Guangdong Museum

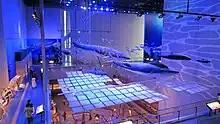
Exhibit Ocean world in the museum

The design of the museum, comprising a kind of multi-layer and transparent spatial configuration, was inspired by the traditional Cantonese ivory puzzle ball, which is characterized by a stack of carved ivory, similar to an onion. Thus, the spatial arrangement of the museum is designed to follow the ivory-layered composition of traditional Cantonese crafted artwork with multiple transparent concentric layers expanding from the atrium towards the periphery spaces. The main circulation space is a spiral staircase that goes from the first floor to the top floor, landed in different exhibition areas on each floor. Separated by transparent glass and iron curtain, the corridors on each floor lead visitors from outside into the four-story atrium to gain an overall view of the interior space. The ivory puzzle ball represents the technique of Cantonese vernacular craftsmanship.